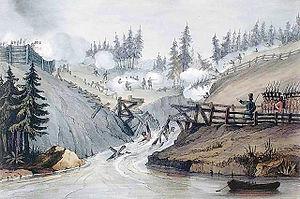
La rébellion des Patriotes, la rébellion du Bas-Canada ou encore les insurrections de 1837-1838, est un conflit militaire survenu de 1837 à 1838 dans la colonie britannique du Bas-Canada. Elle est l'aboutissement d'un conflit politique larvé qui existait depuis le début du XIXᵉ siècle entre la population civile et l'occupant militaire colonial. Simultanée avec la rébellion du Haut-Canada, dans la colonie voisine du Haut-Canada, les deux constituèrent les rébellions dans les colonies canadiennes.